Luigi Pistilli

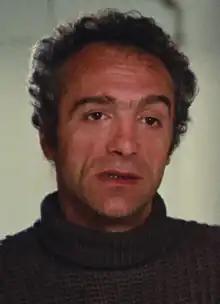
Pistilli in "Your Vice Is a Locked Room and Only I Have the Key" (1972)

At one time Pistilli was one of Italy's most respected actors of stage, screen, and television. In theater, he was considered one of the country's finest interpreters of Bertolt Brecht's plays in "The Threepenny Opera" and "St Joan of the Stockyards".